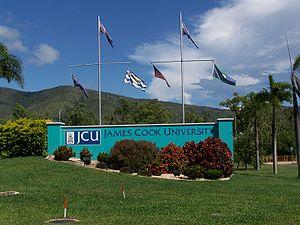
L'université James-Cook est une université publique située à Townsville, au Queensland, en Australie.